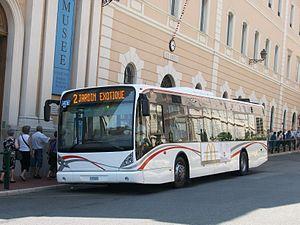
Un Van Hool new A330
La Compagnie des autobus de Monaco, également connue sous le sigle CAM, est un réseau de transports en communs desservant la ville de Monaco.